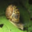
Label: snail